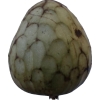
Label: cherimoya